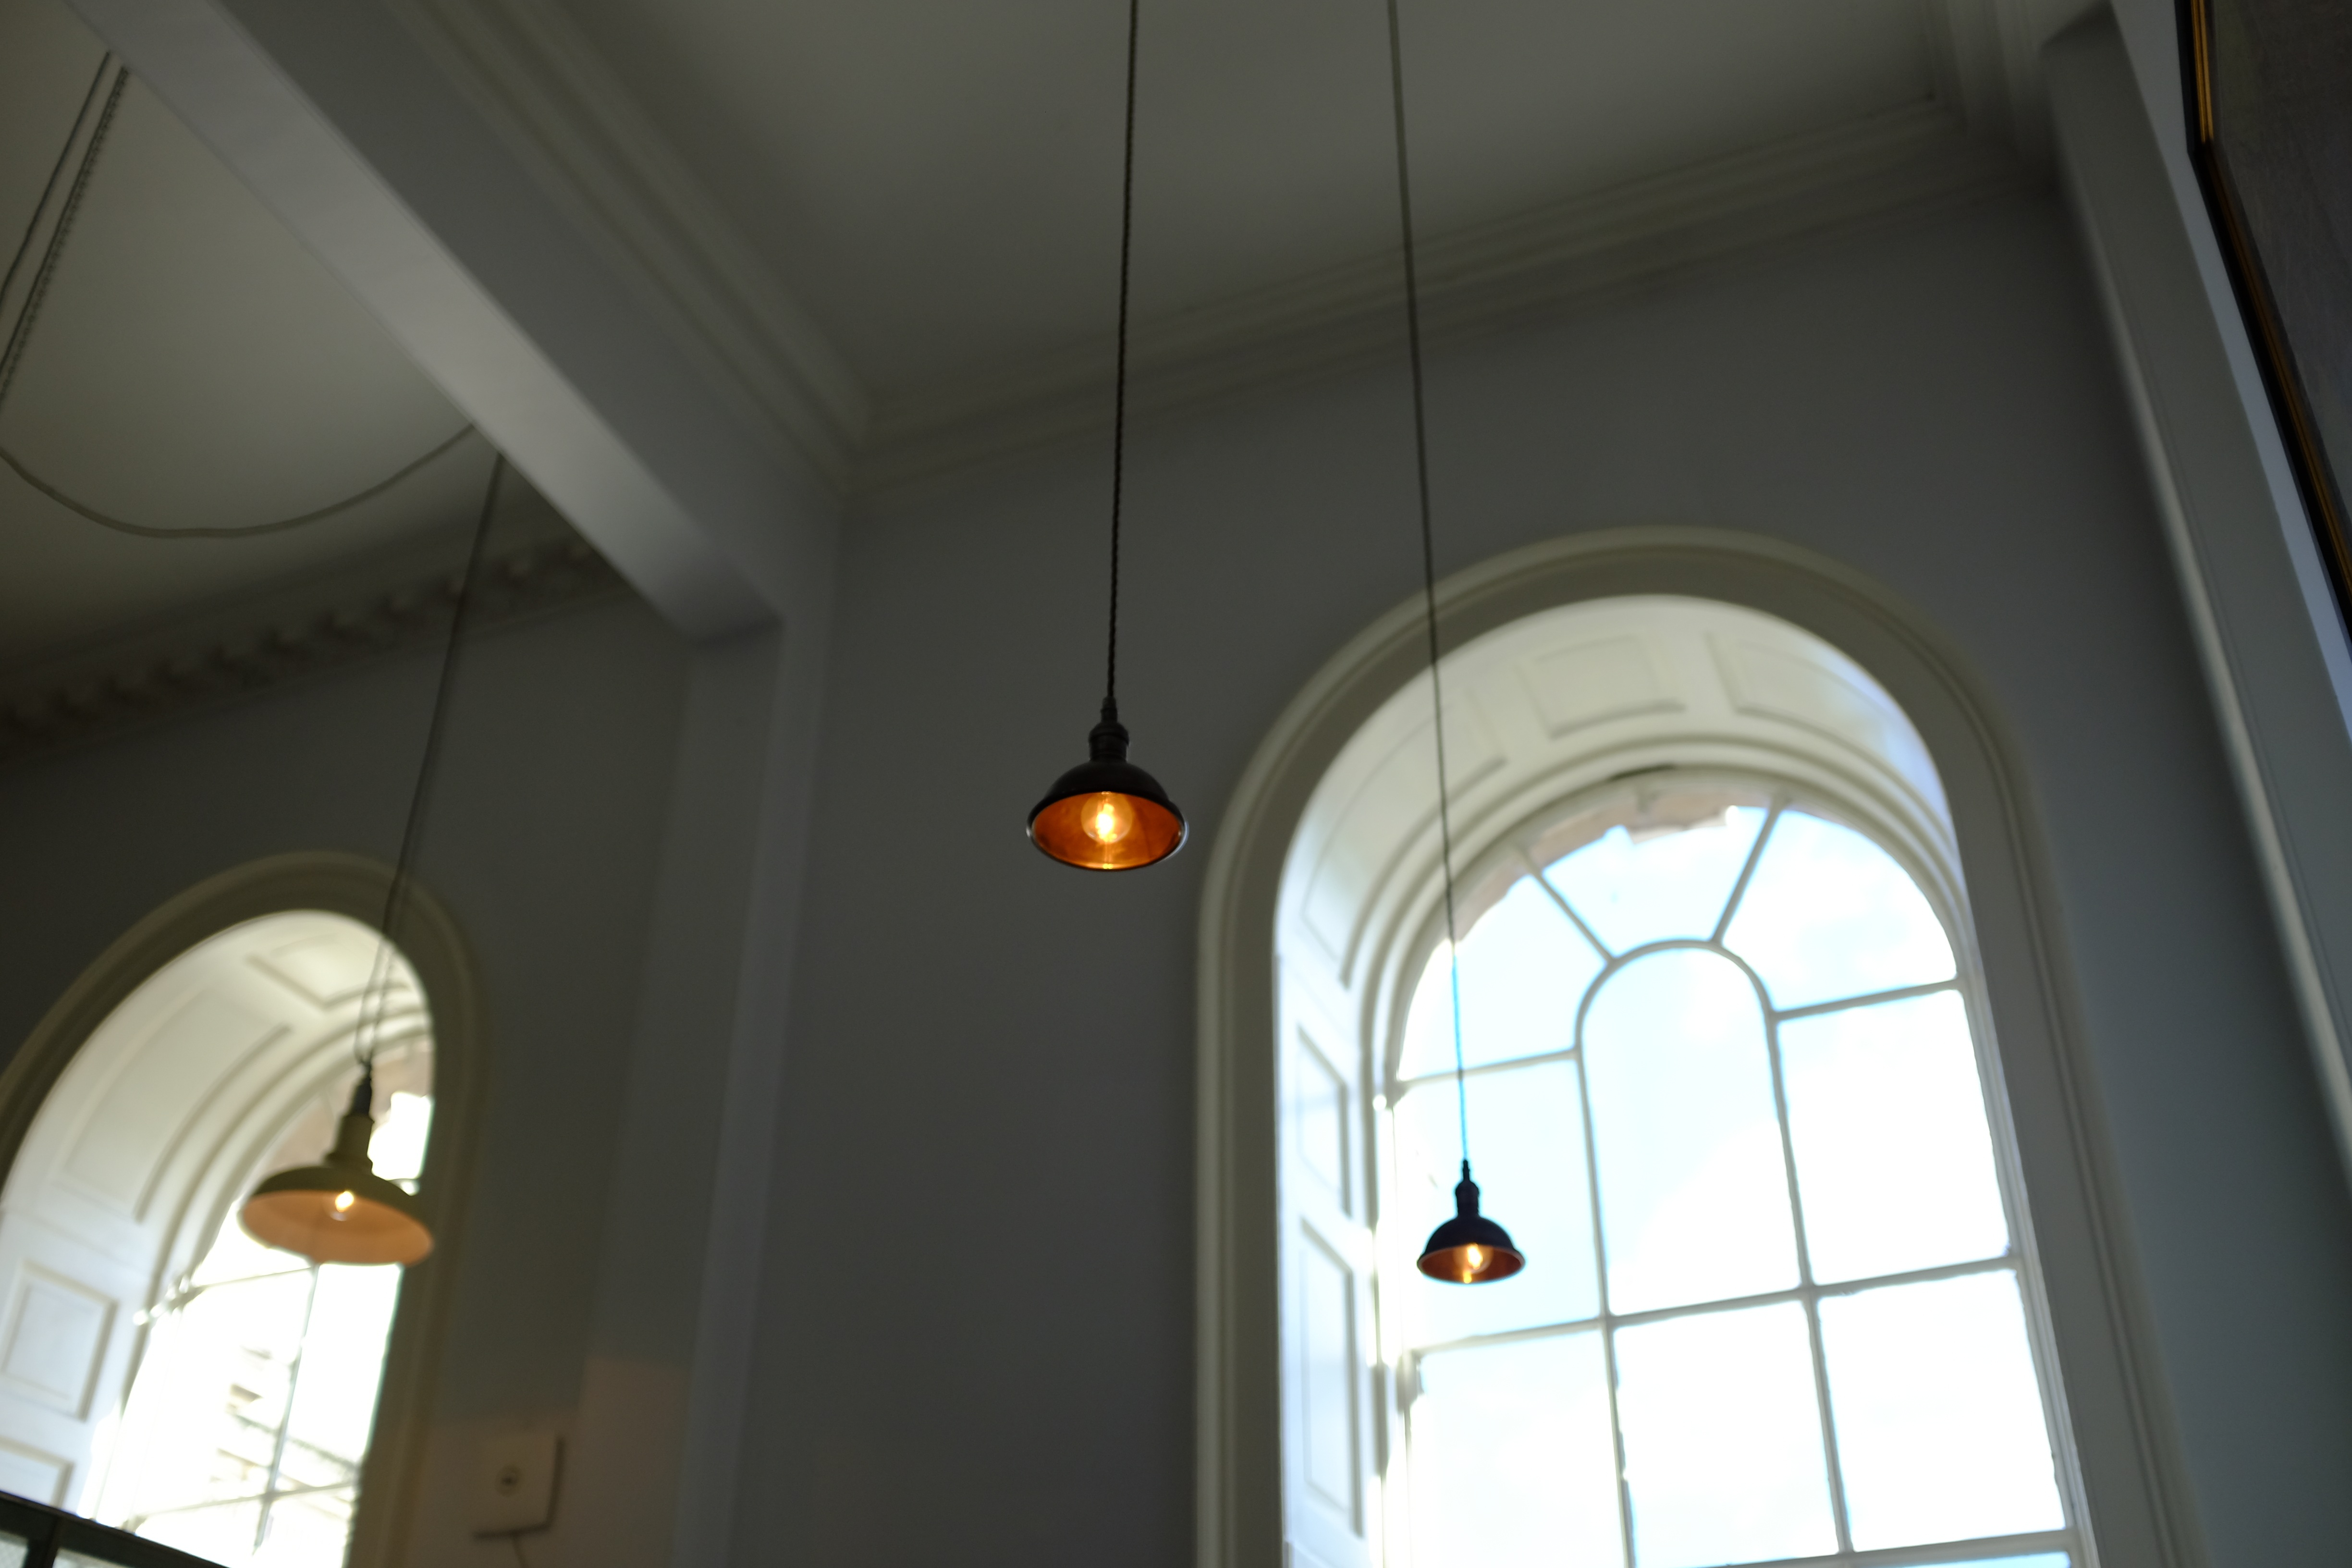
window, glass, arch, ceiling, lighting, interior design, daylighting